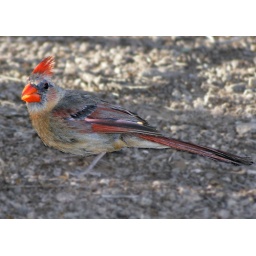
This female northern cardinal was foraging around soon after sunrise at the Desert Botanical Garden in Phoenix.